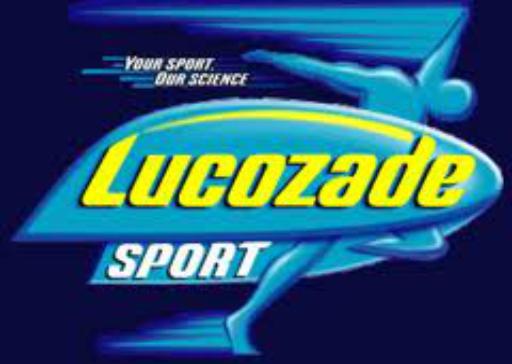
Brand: Lucozade
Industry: Food